Leptophlebia marginata

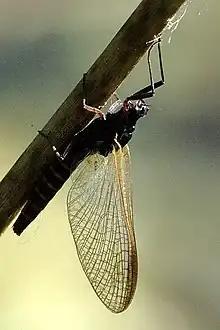
Subimago of "L. marginata"

Leptophlebia marginata, the sepia dun, is a species of mayfly in the family Leptophlebiidae. It is native to Europe and North America where it is distributed widely near lakes, ponds and slow-moving streams. The larvae, which are known as nymphs, are aquatic.